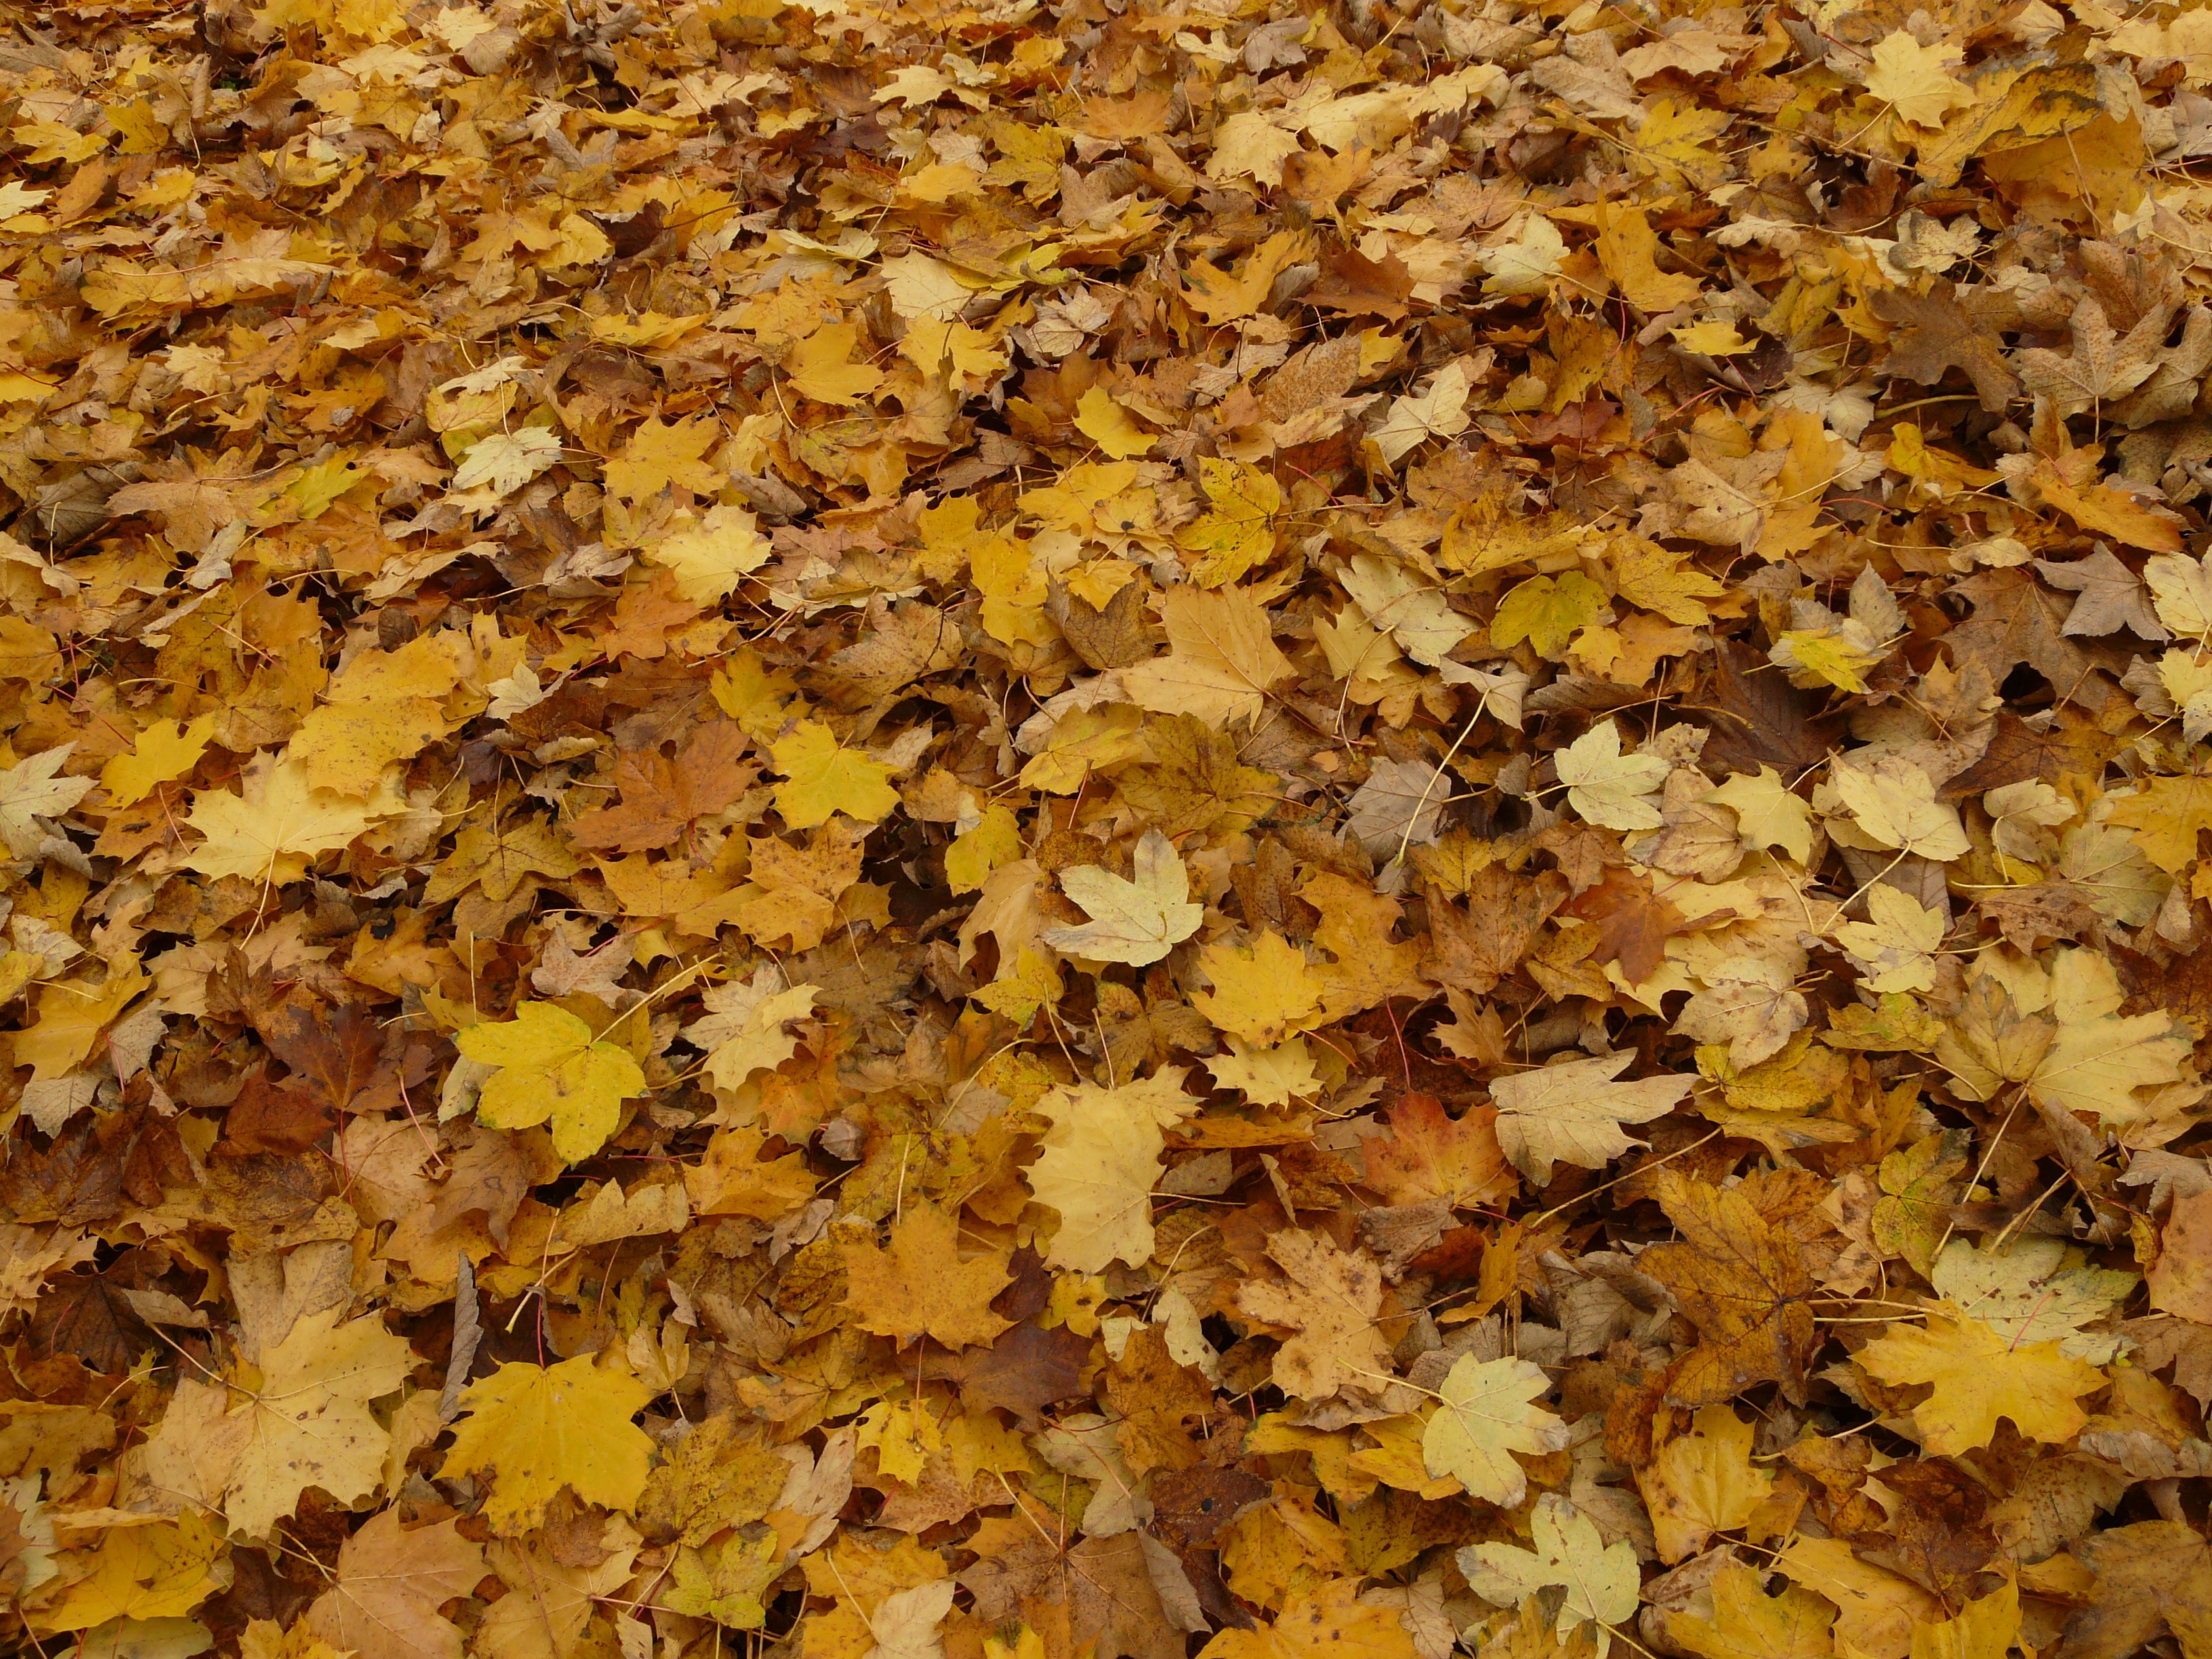
tree, branch, plant, leaf, autumn, soil, yellow, season, maple, leaves, deciduous, maple leaves, fall foliage, flowering plant, maidenhair tree, woody plant, land plant